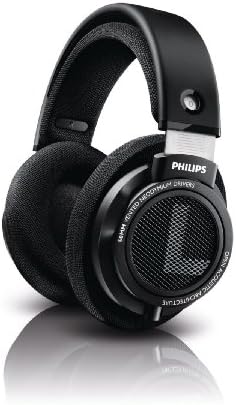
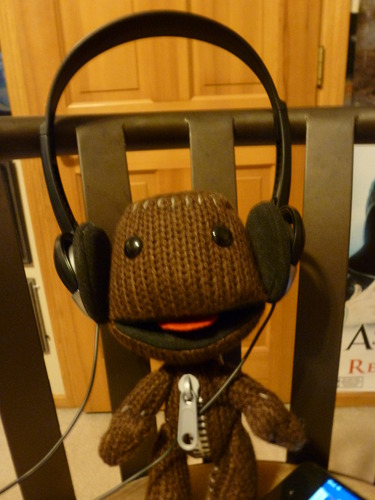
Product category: headphones
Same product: no